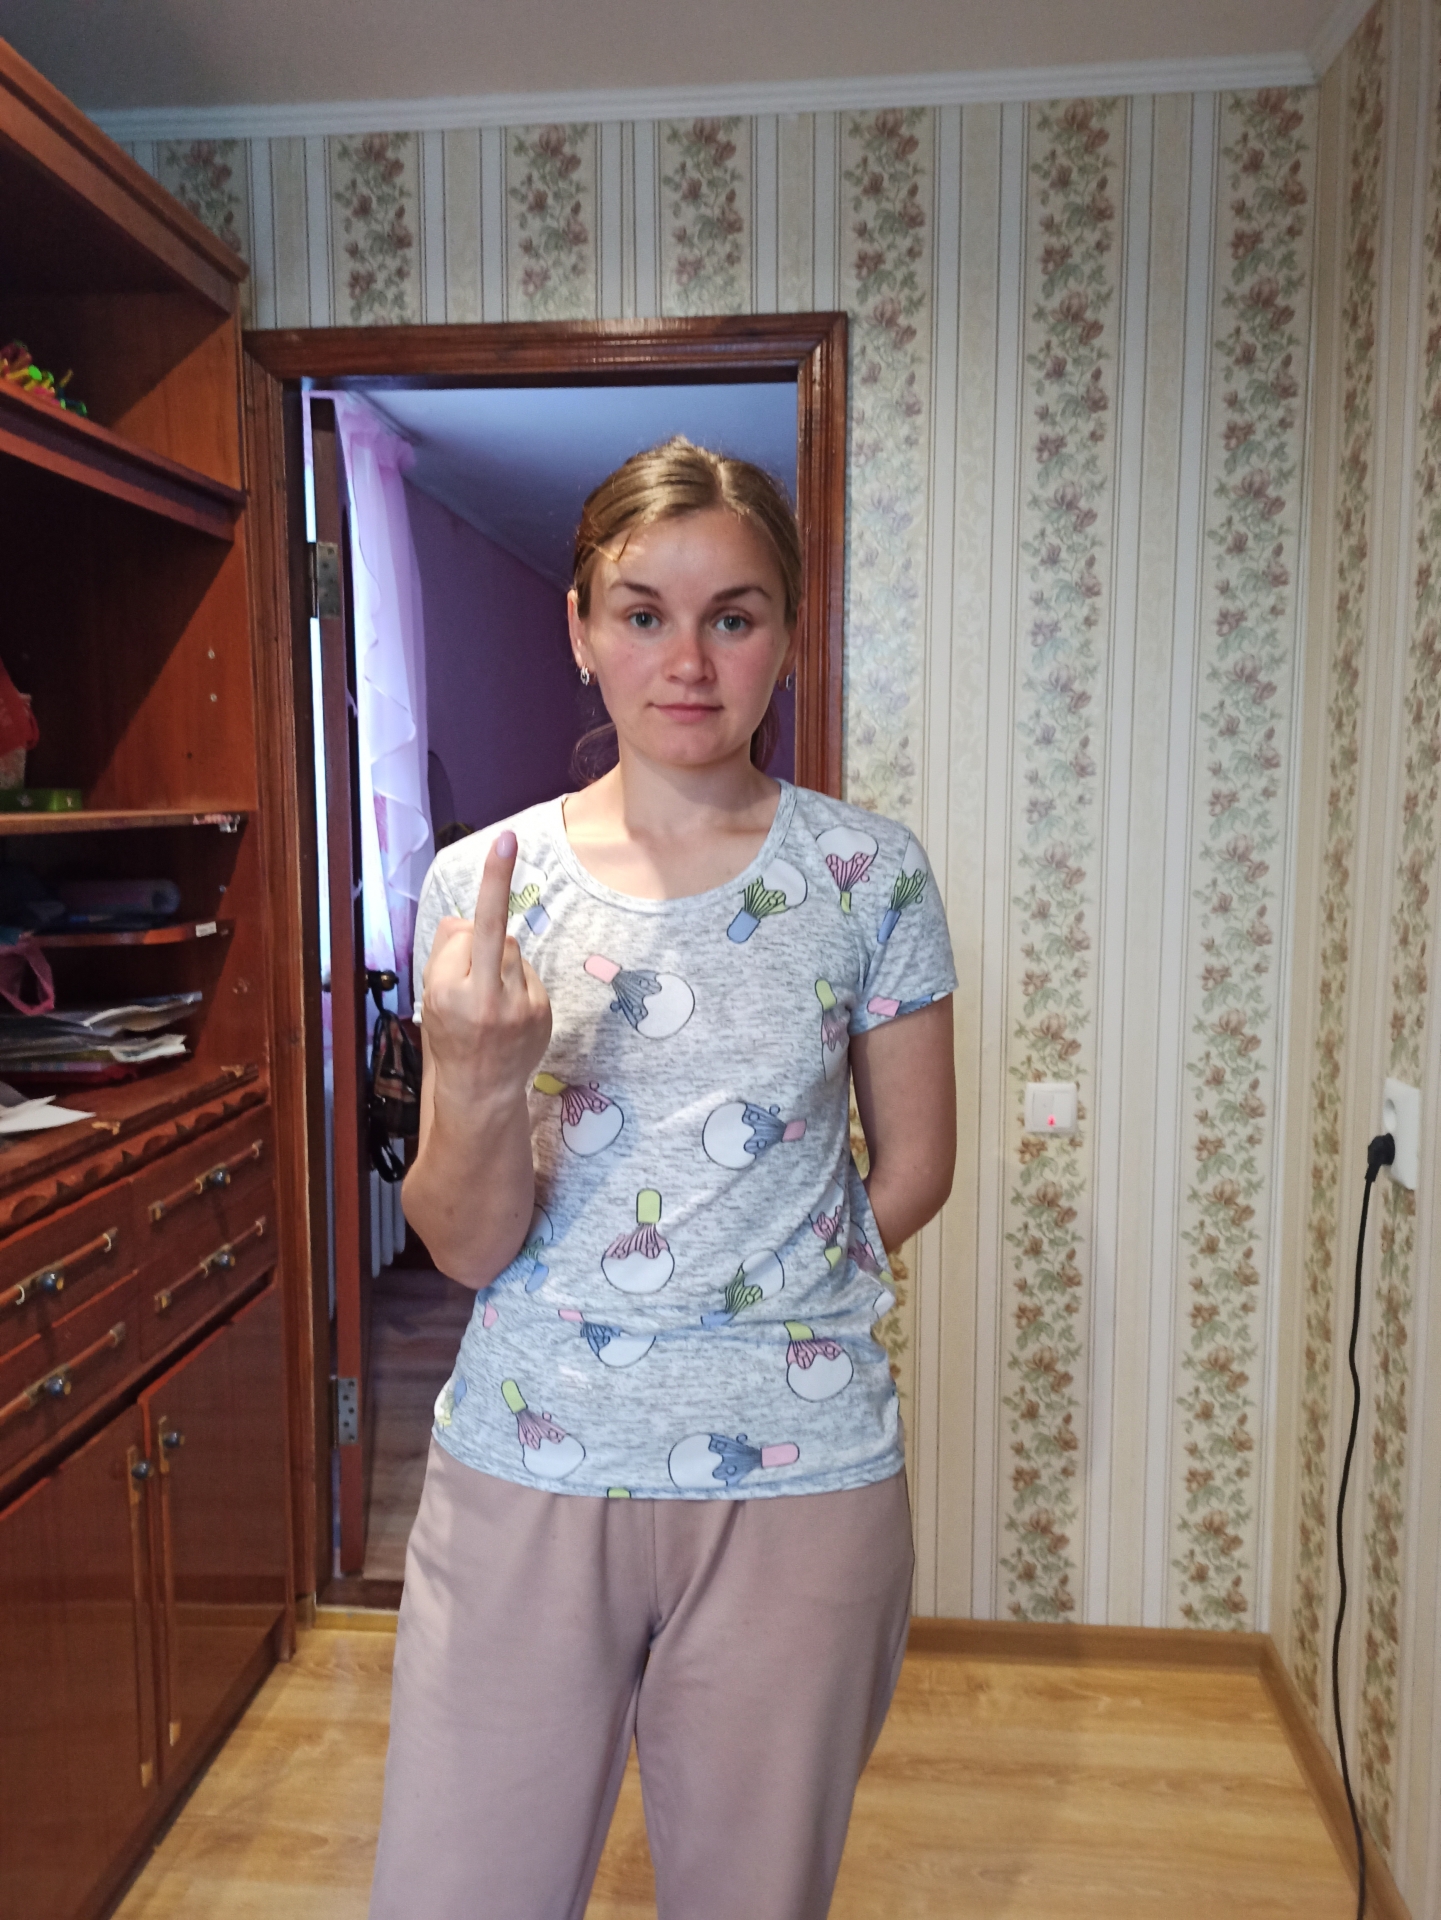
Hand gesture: middle_finger